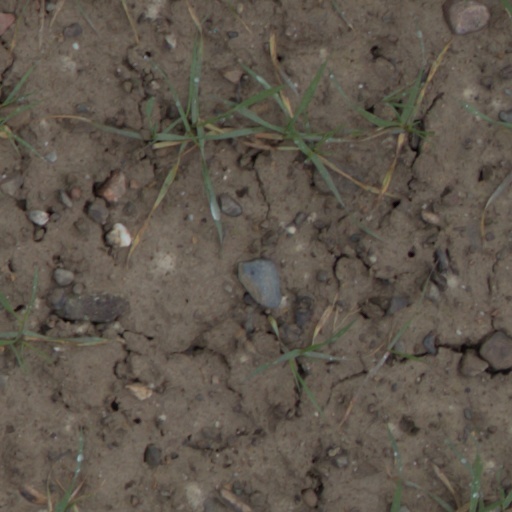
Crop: wheat